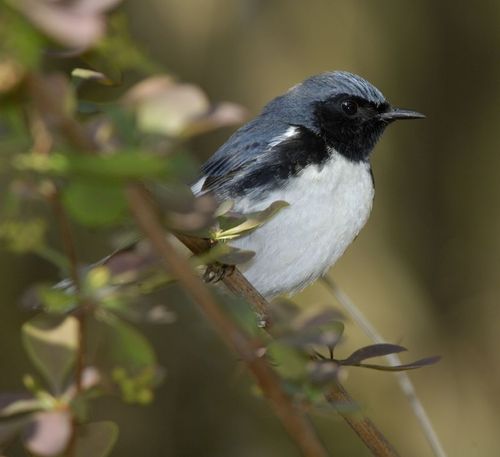
this small bird has a steel grey head and back, a black cheek patch and sides, an elongated, somewhat curved black bill, and a snowy white breast and belly.
the breast of the bird is white with a grey crown and black face with sharp black bill.
this small bird has a black head and wings and a white belly, the beak is long, slender and pointed.
this is a small bird with a white breast, blue crown, and black cheek patches.
white bird with black head and wings. black bill.
this small bird contains a black face and thraot, a grey head nape and coverts, and a pure white breast and belly.
this small bird has a slate grey back and hood, a black face and coverts, white breast and a pointy black bill.
this bird has wings that are grey and has a white belly
this particular bird has a belly that is white and has black secondaries
this bird has a short pointed black bill with a black crown and a white belly and breast.
Species: Black Throated Blue Warbler